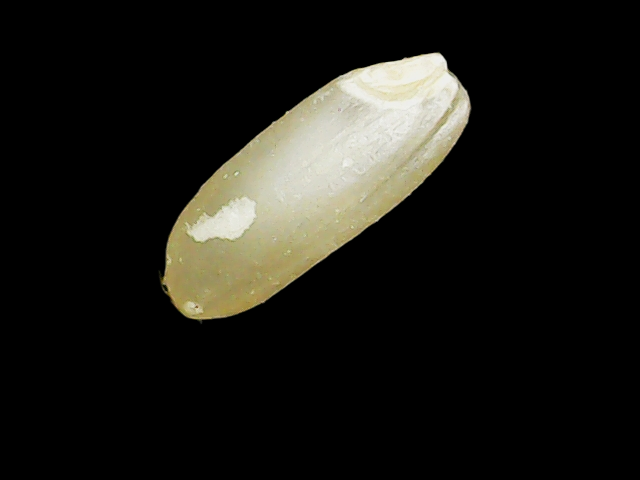
Rice variety: Binadhan17